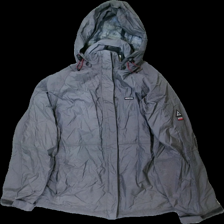
View: front
Type: Jacket
Category: Unisex
Brand: Didriksons
Colors: Grey, Black, Red
Material: 85% nylon 15% polyester
Pattern: Logo print
Cut: Turtle neck
Size: 44
Season: All
Stains: Minor
Damage: smutsig och luddig krage
Damage location: top center
Damage 2: vågig dragkedja
Damage 2 location: middle center
Damage 3: smuts fläck
Damage 3 location: top right
Price range: <50
Recommended usage: Export
Description: vindjacka